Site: brandenburg
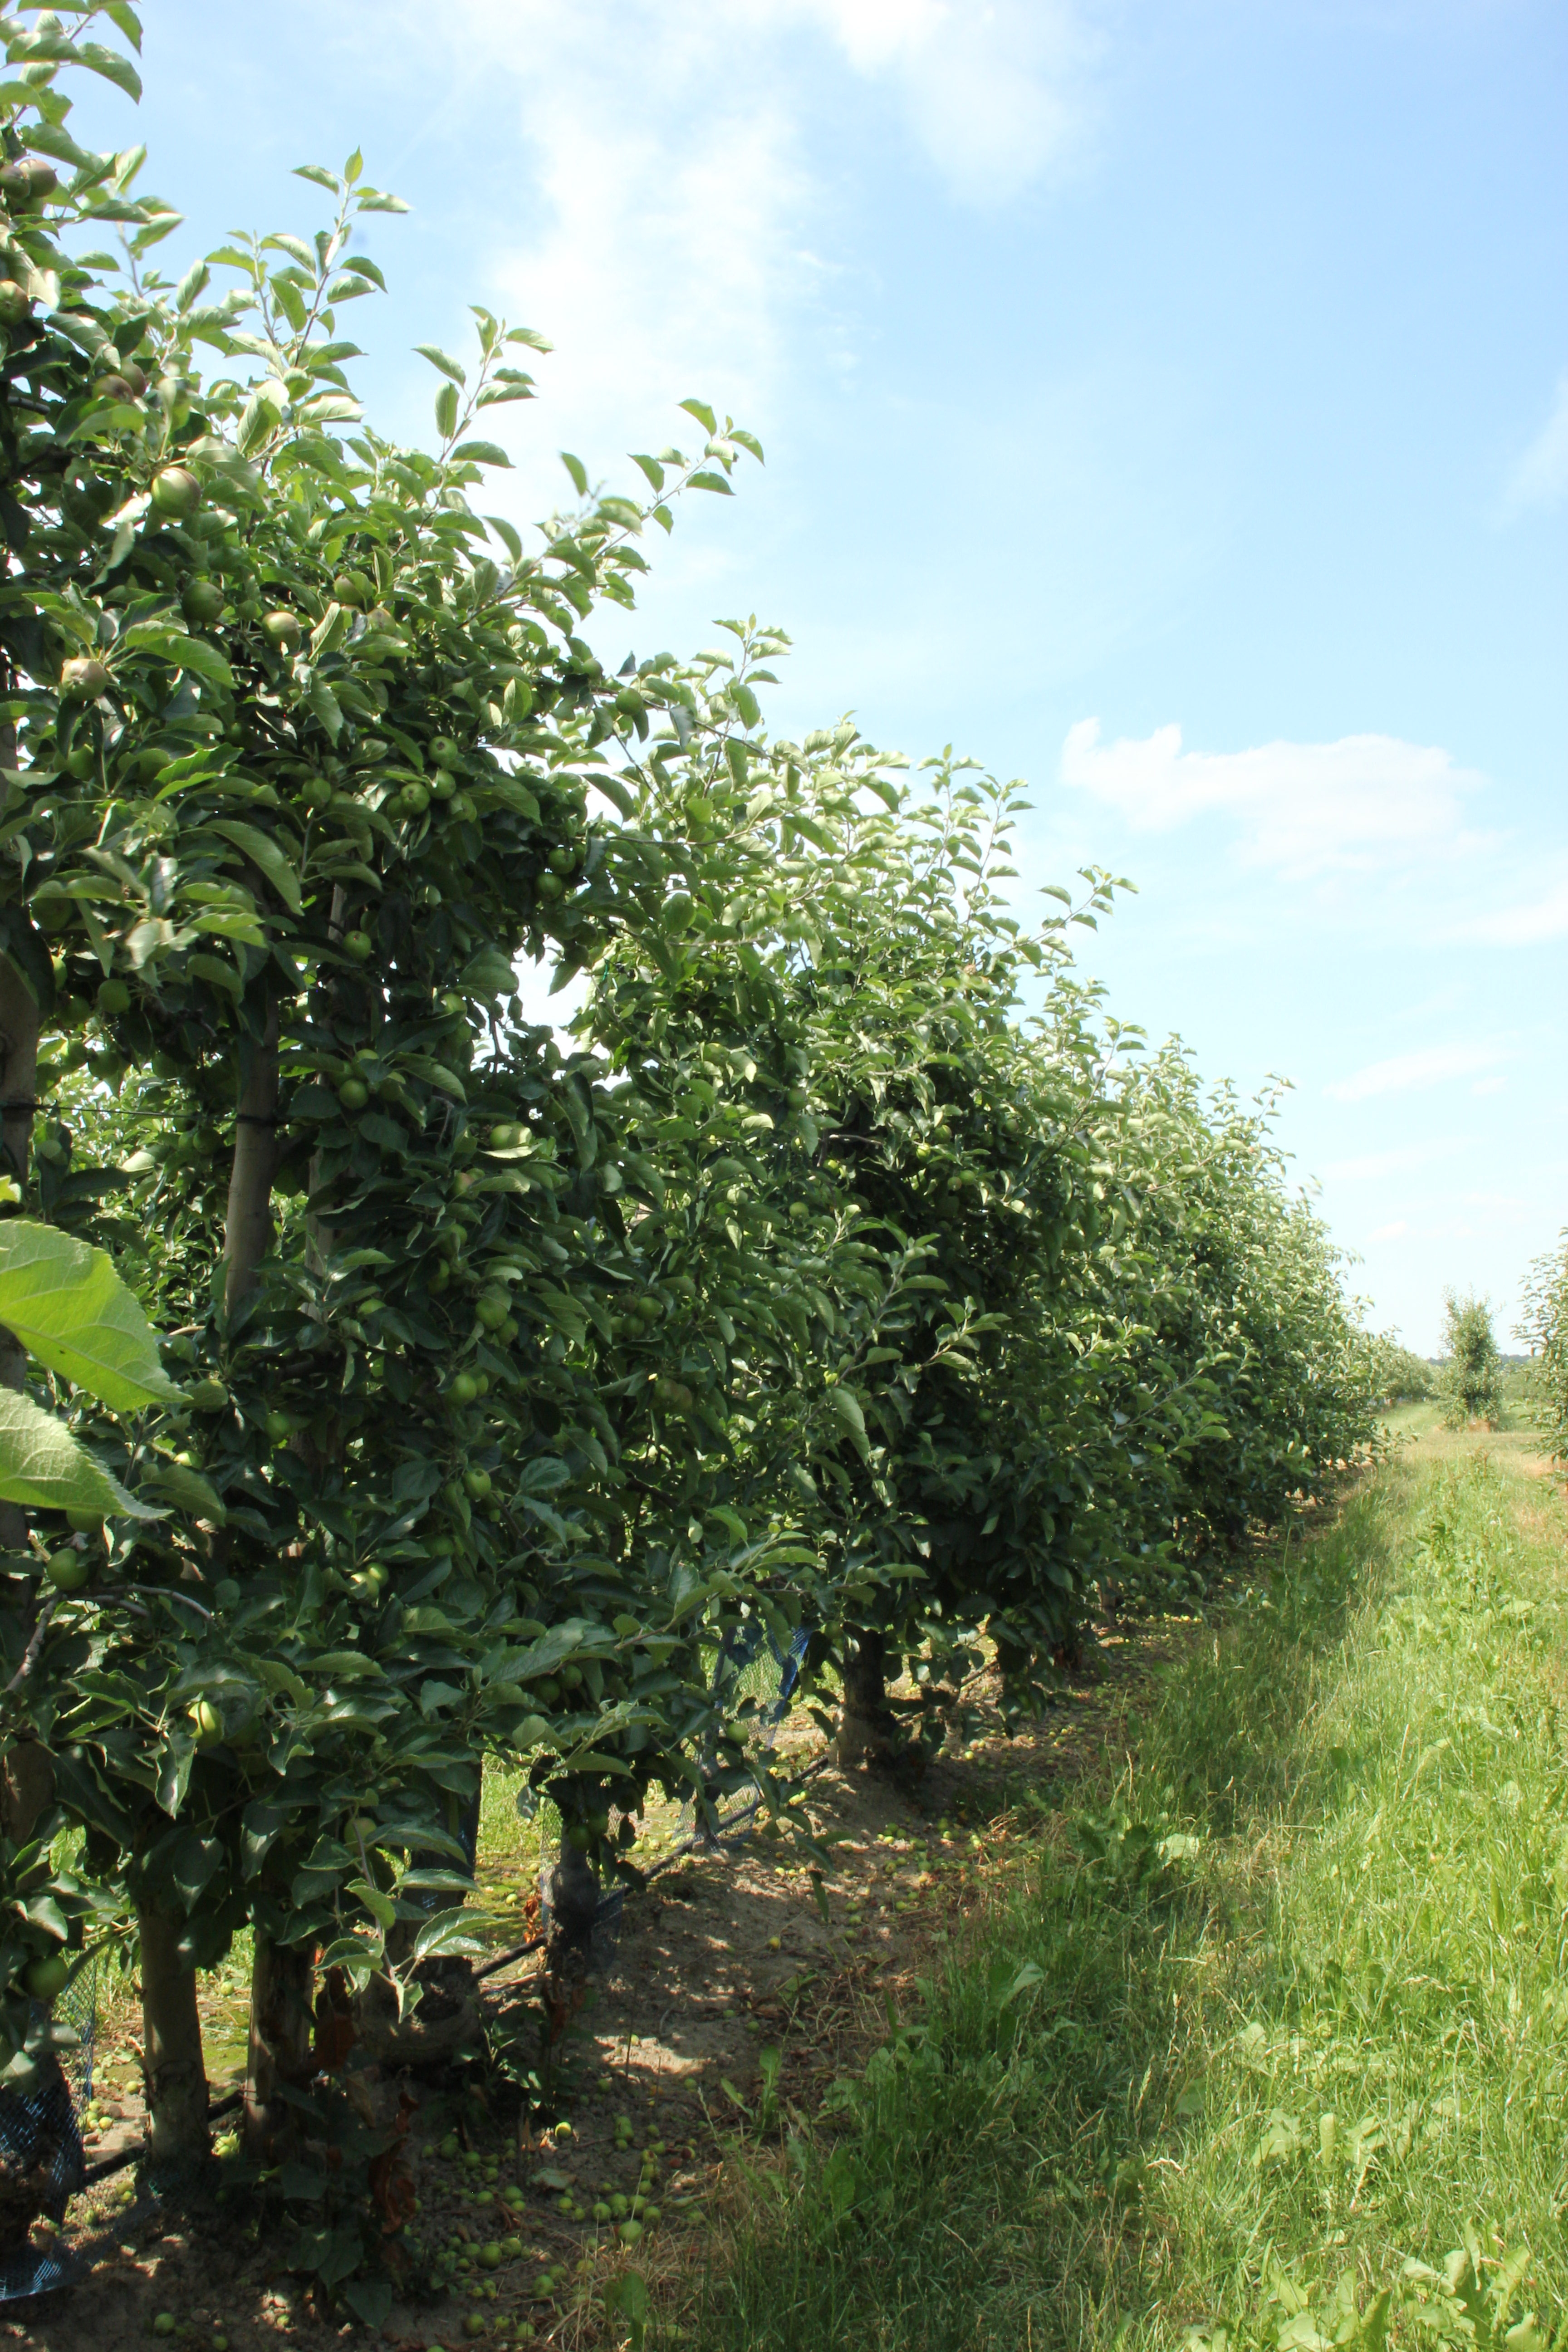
Growth stage (BBCH 74): Development of fruit